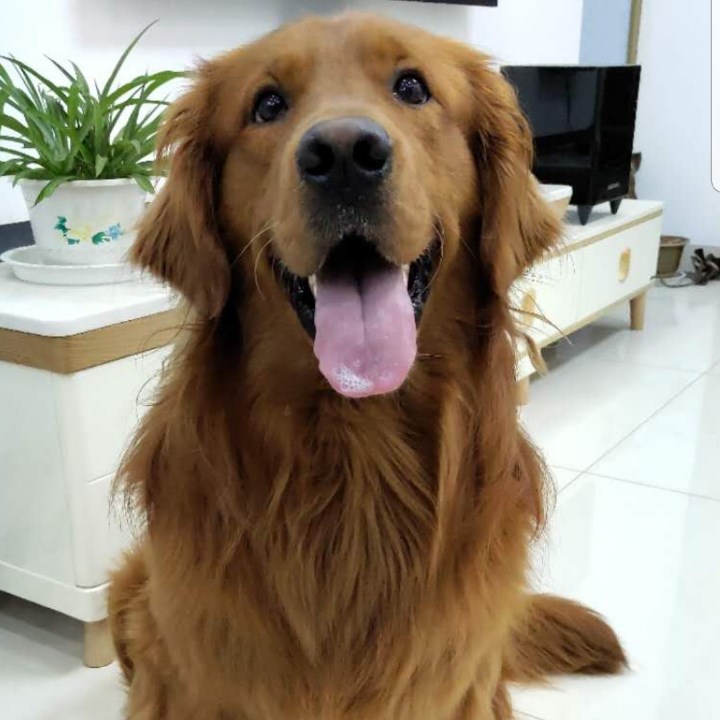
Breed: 5355-n000126-golden_retriever